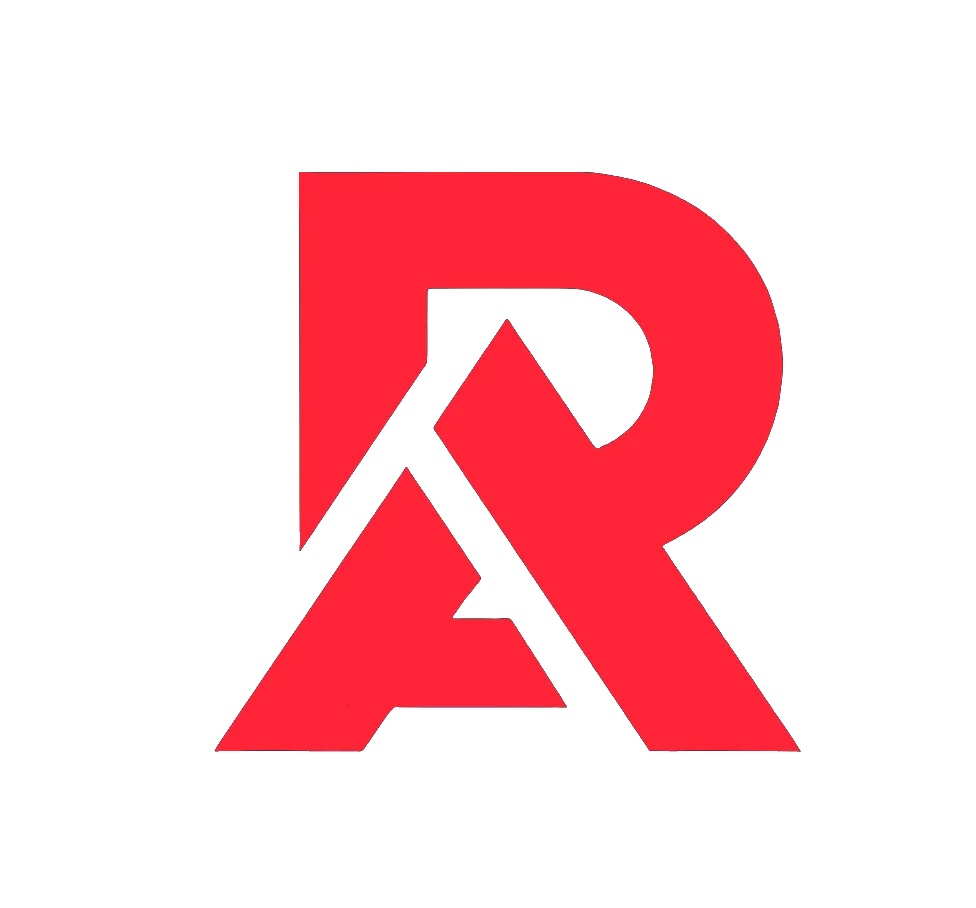
937-LP390-M58 | Datalogic
937-LP390-M58 | Datalogic Manufacturer Part Number - 937-LP390-M58
Brand: Ram Automations
Category: Business & Industrial > Automation Control Components